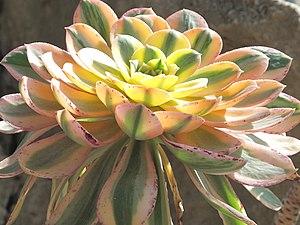
Aeonium arboreum albovariegatum au jardin exotique de Monaco